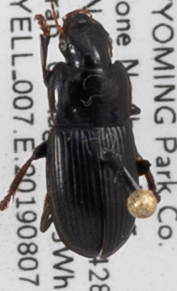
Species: Harpalus ellipsis
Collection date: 2019-08-07
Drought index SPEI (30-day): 0.212
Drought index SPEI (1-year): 0.526
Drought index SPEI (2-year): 1.28